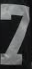
Number: 7